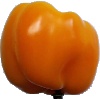
Label: yellow_pepper